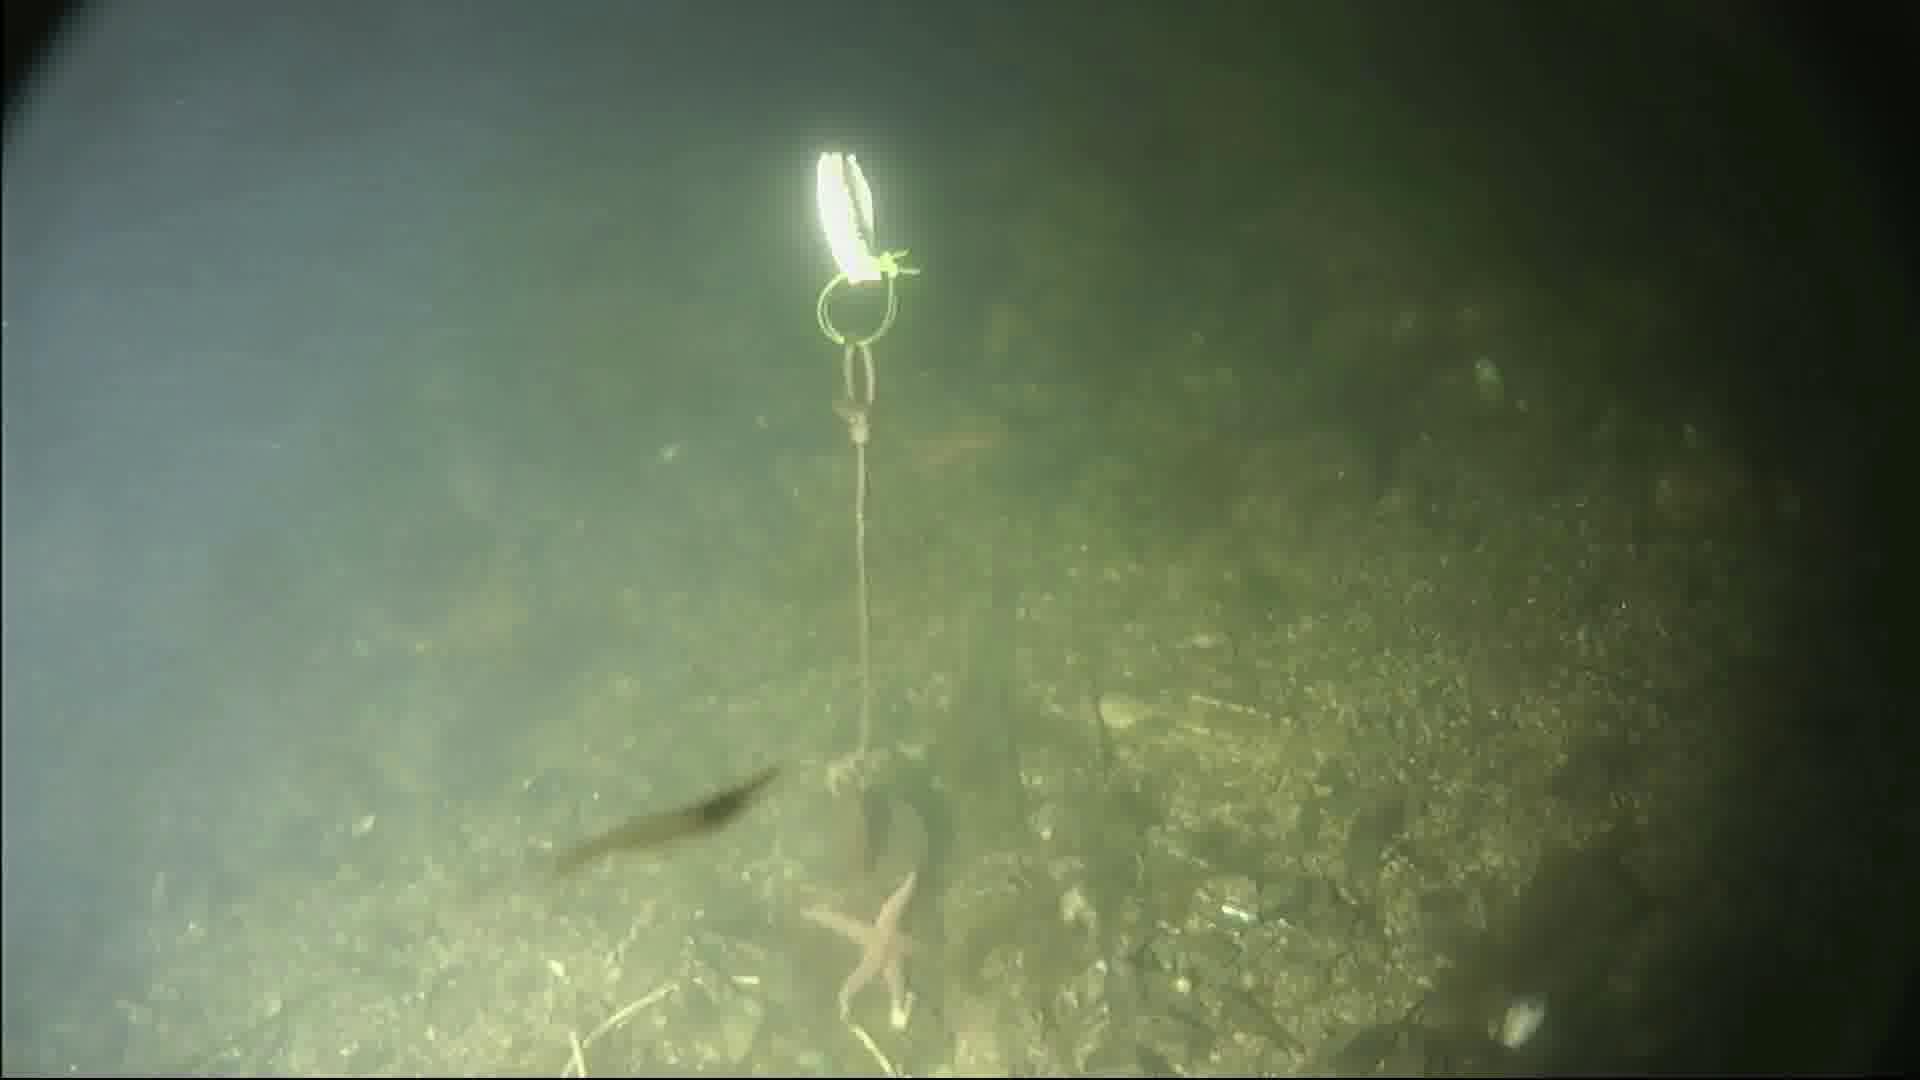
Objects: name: starfish
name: crab
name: shrimp